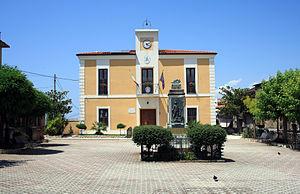
Cosoleto est une commune italienne de 865 habitants se situant dans l'aire urbaine de Reggio Calabria, en Calabre ; à 60 km au nord-est de Reggio de Calabre.